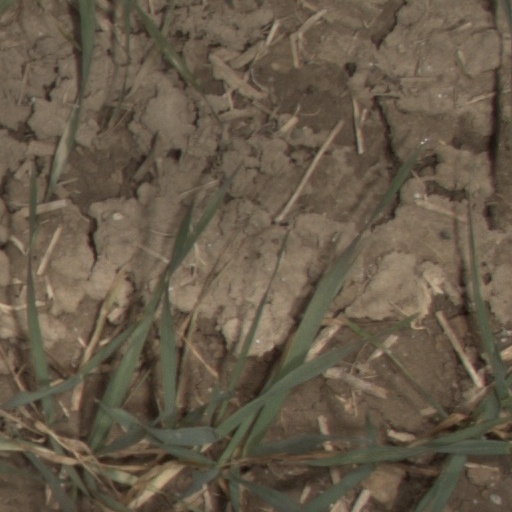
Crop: wheat